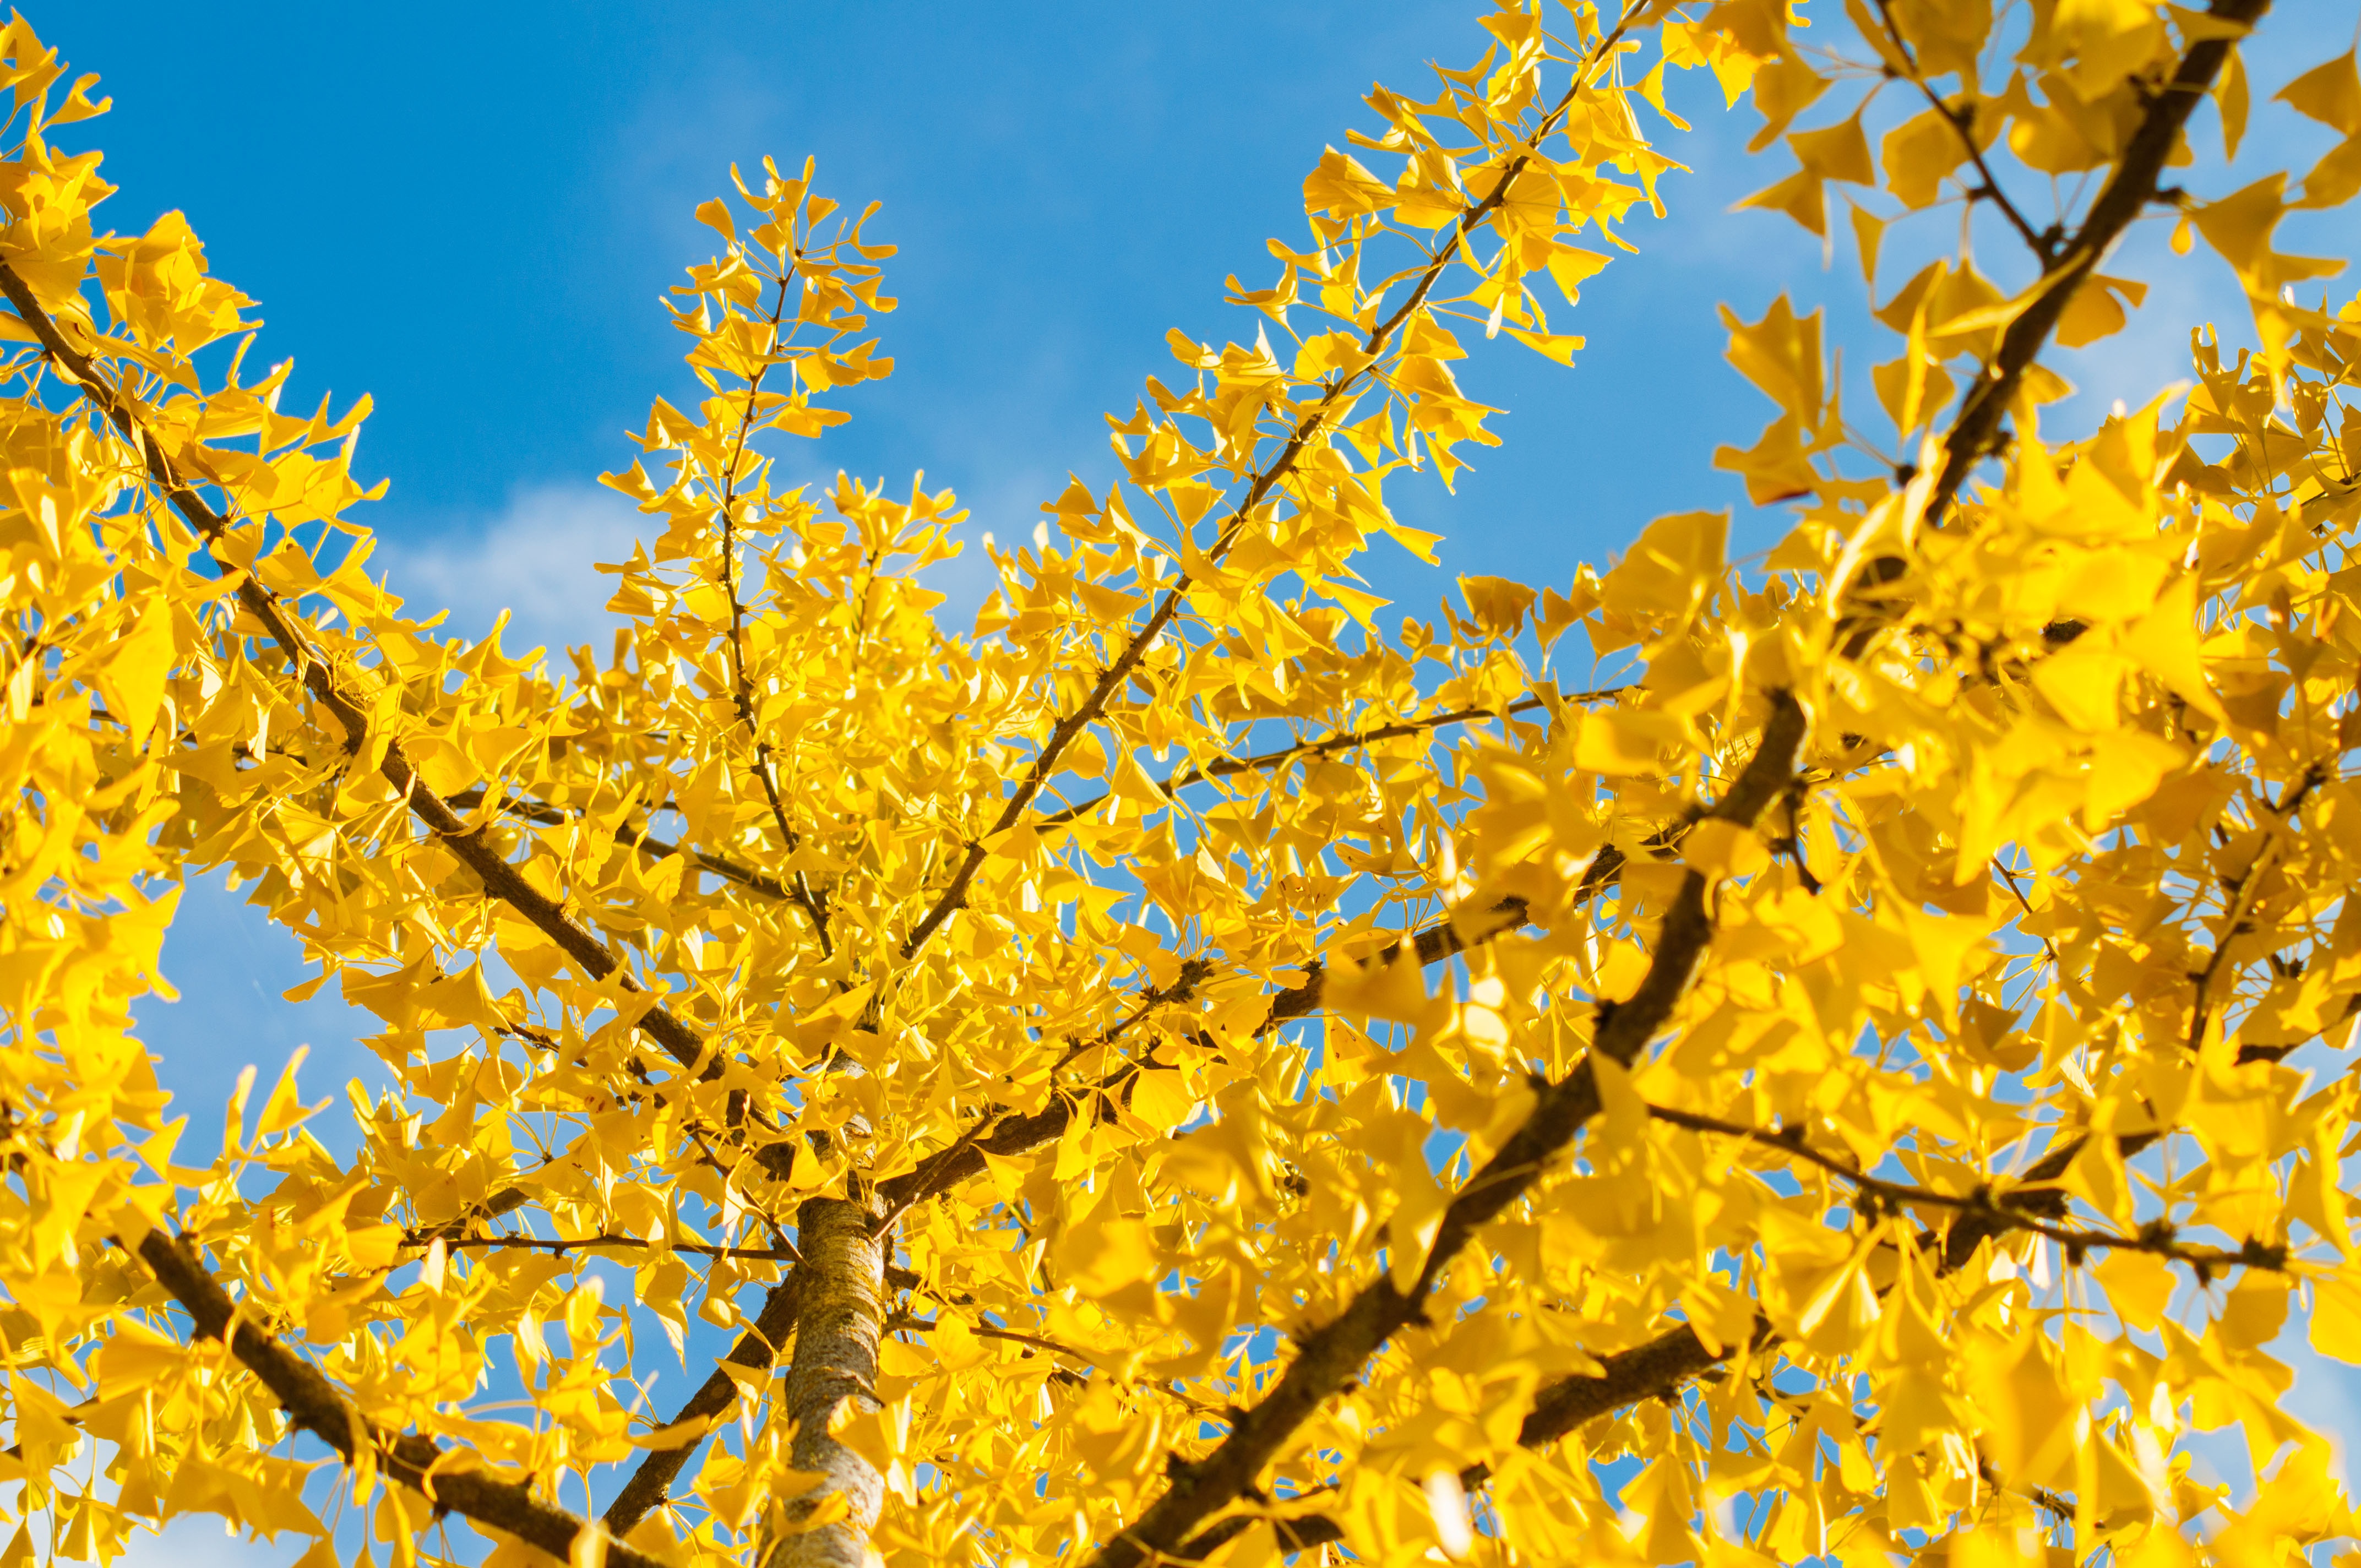
tree, nature, branch, blossom, plant, sky, sunlight, leaf, fall, flower, foliage, food, produce, color, autumn, yellow, season, leaves, deciduous, autumn leaves, flowering plant, maidenhair tree, art autumn, woody plant, land plant